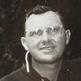
Age: 21